Lyotropic liquid crystal

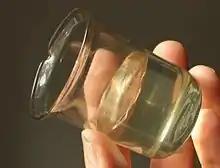
A highly viscous cubic phase gel made of polysorbate 80, water, and liquid paraffin.

Lyotropic liquid crystals result when amphiphiles, which are both hydrophobic and hydrophilic, dissolve into a solution that behaves both like a liquid and a solid crystal. This liquid crystalline mesophase includes everyday mixtures like soap and water.